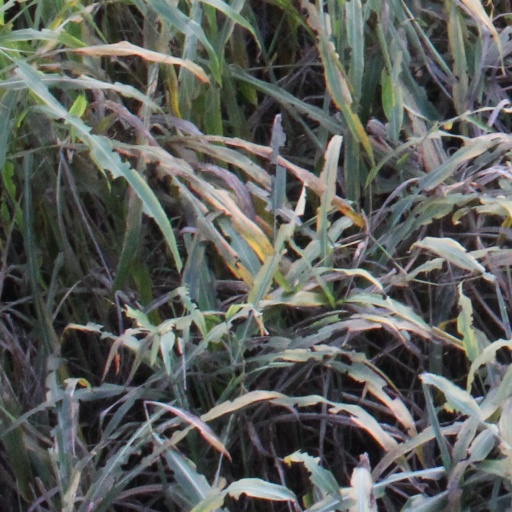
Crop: sorghum